Katie Halper

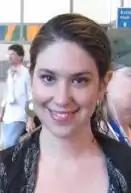
Halper in 2008

Katherine Rose Halper (born July 11, 1980/1981) is an American comedian, writer, filmmaker, podcaster, and political commentator. She is the host of the podcast "The Katie Halper Show" and co-host of the podcast "Useful Idiots" with Aaron Maté.